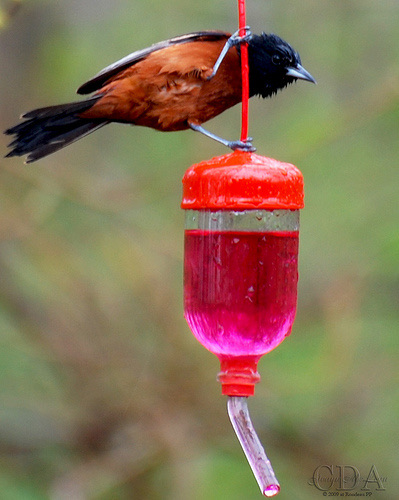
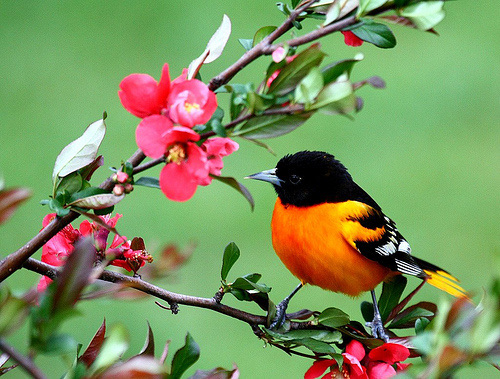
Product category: misc
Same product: yes